Tavern Hall Preservation Society

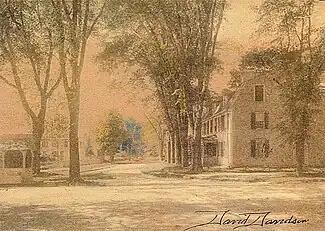
The Elisha Reynolds House (1738) and the Kingston village well at the corner of Kingstown Road and South Road in Kingston, RI. Watercolor by David Davidson ca1910.

The Tavern Hall Club purchased the Elisha Reynolds House in 1919 to serve as its meetinghouse, located at 1800 South Road on the corner of Kingstown Road (Route 138). Over the years in addition to being the home of Col. Elisha Reynolds, the house served as the home of Elisha Reynolds Potter (1764–1835), Reynolds's grandson, who served as the Speaker of the Rhode Island House of Representatives and became a U.S. Congressman. It was also one of several homes owned by Potter's son Elisha Reynolds Potter, Jr. (1811–1882) who was a Justice of the Rhode Island Supreme Court, and also a U.S. Congressman like his father.